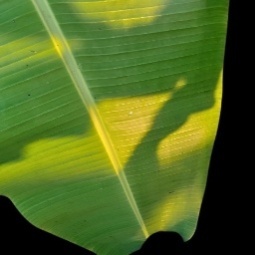
Label: Healthy